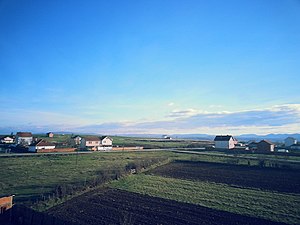
Dumosh
Dumosh er en landsby 7 km syd for Podujevos kommune i det nordøstlige Kosovo. Landsbyen har i alt 1207 indbyggere.